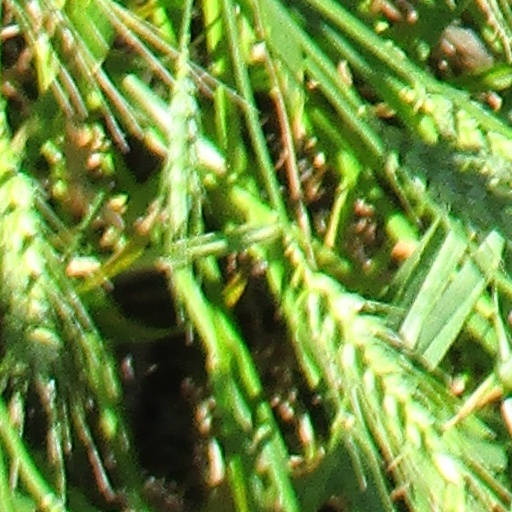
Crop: wheat